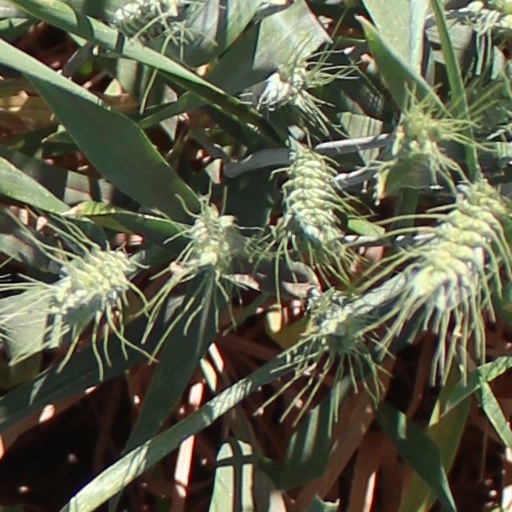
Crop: wheat